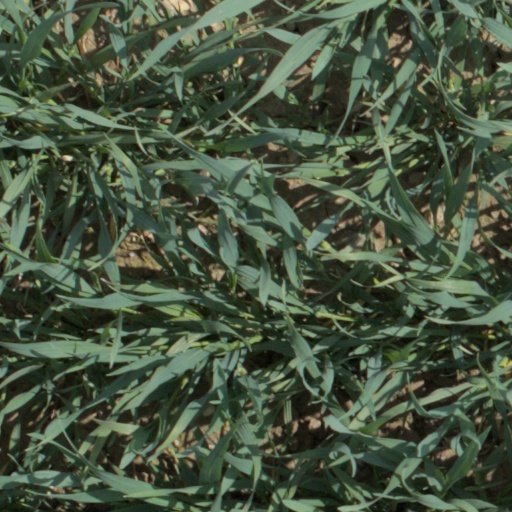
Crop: wheat